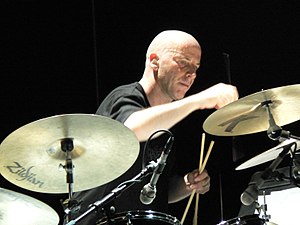
Joey Baron
Joey Baron i Barbican Arts Centre i 2006
Joey Baron er en amerikansk avantgarde jazztrommeslager.